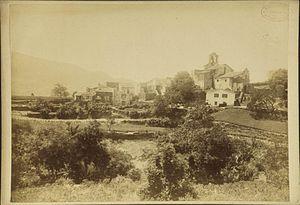
Vue générale de Casefabre vers 1885
Casefabre est une commune française située dans le département des Pyrénées-Orientales, en région Occitanie.